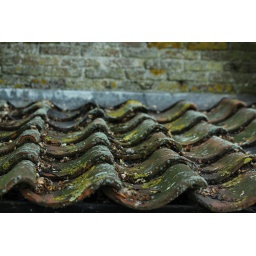
The wavy roof tiles on one of the houses in the Zuiderzee Museum. --Schn.